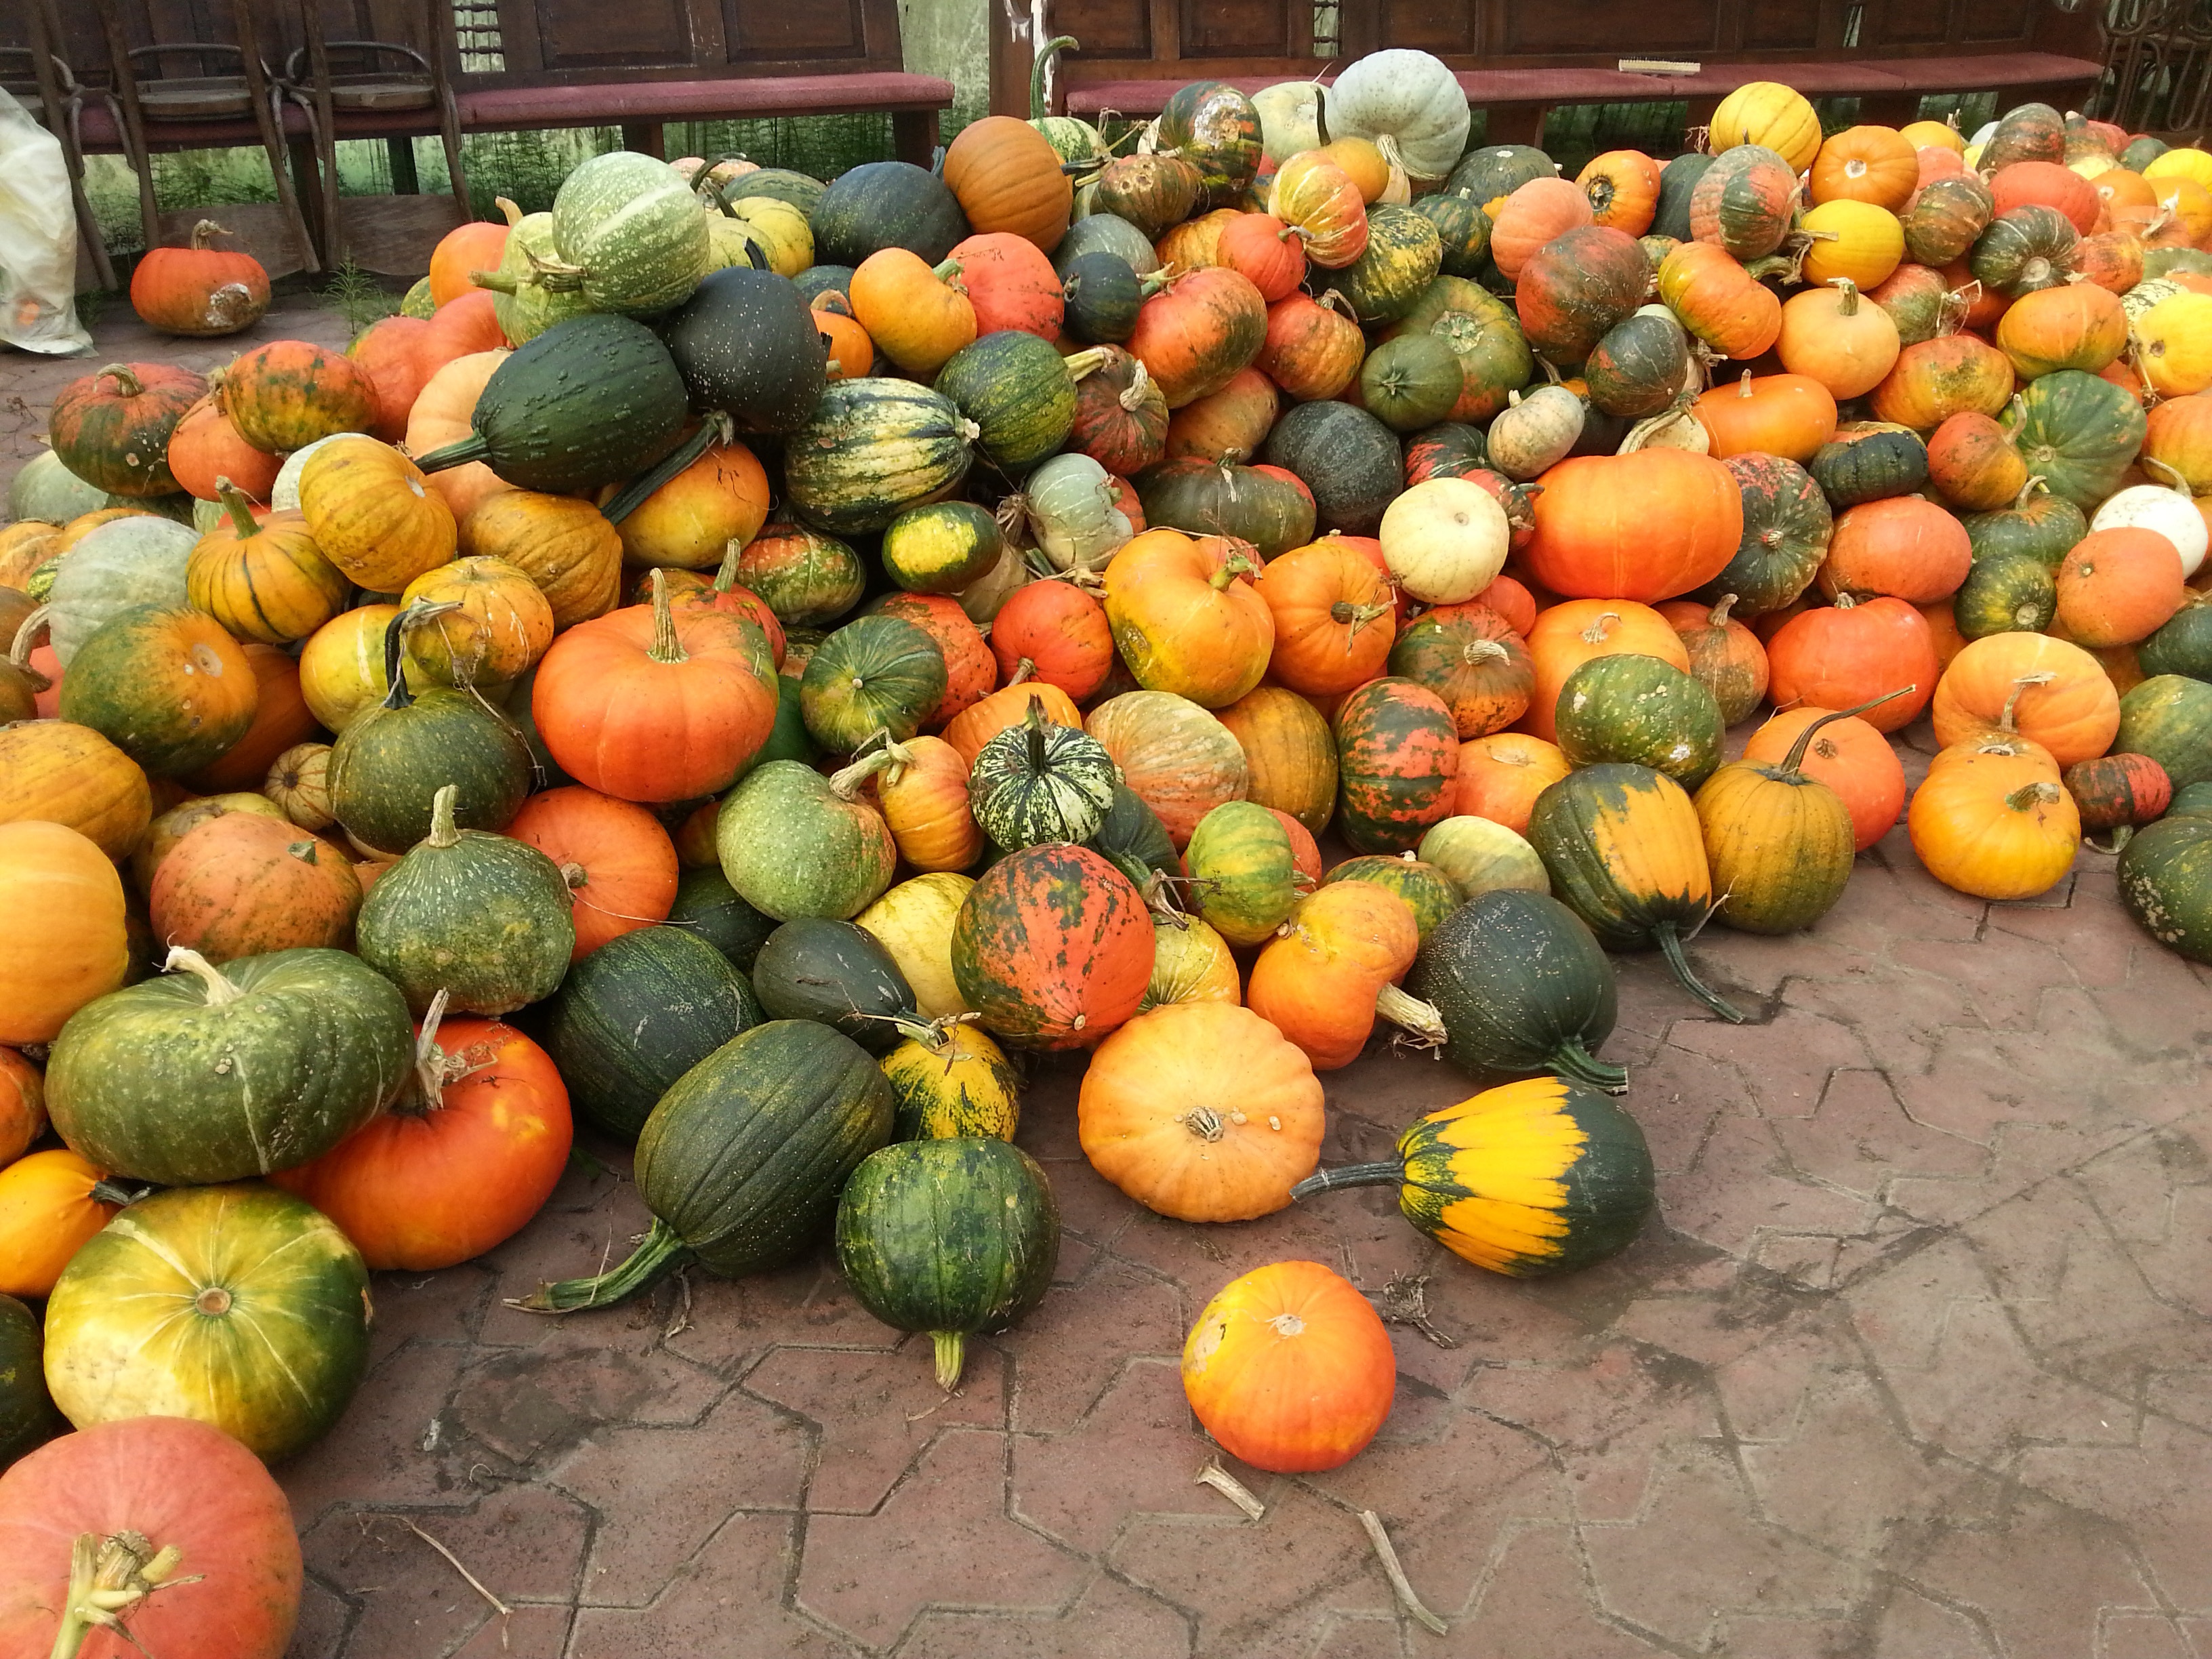
plant, fruit, orange, food, green, harvest, produce, vegetable, autumn, pumpkin, market, stack, gourd, thanksgiving, september, vegetables, calabaza, citrus, cucurbita, flowering plant, winter squash, land plant, gelp